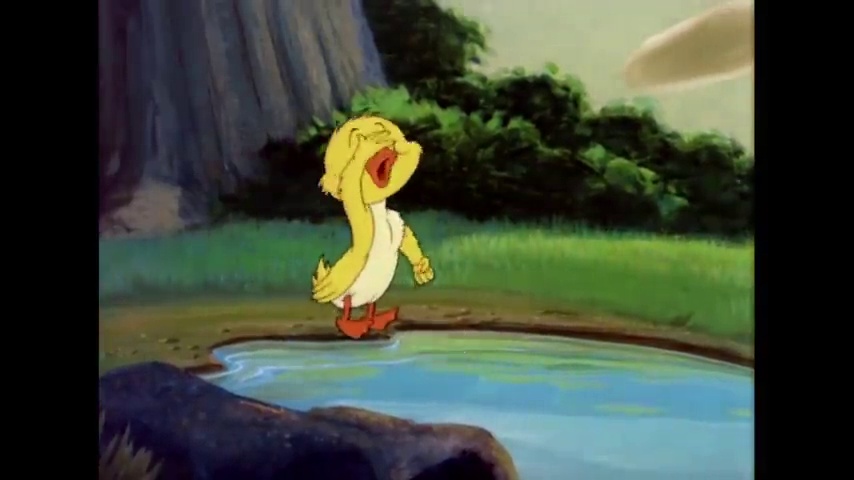
Portrait style: Cartoon Portrait